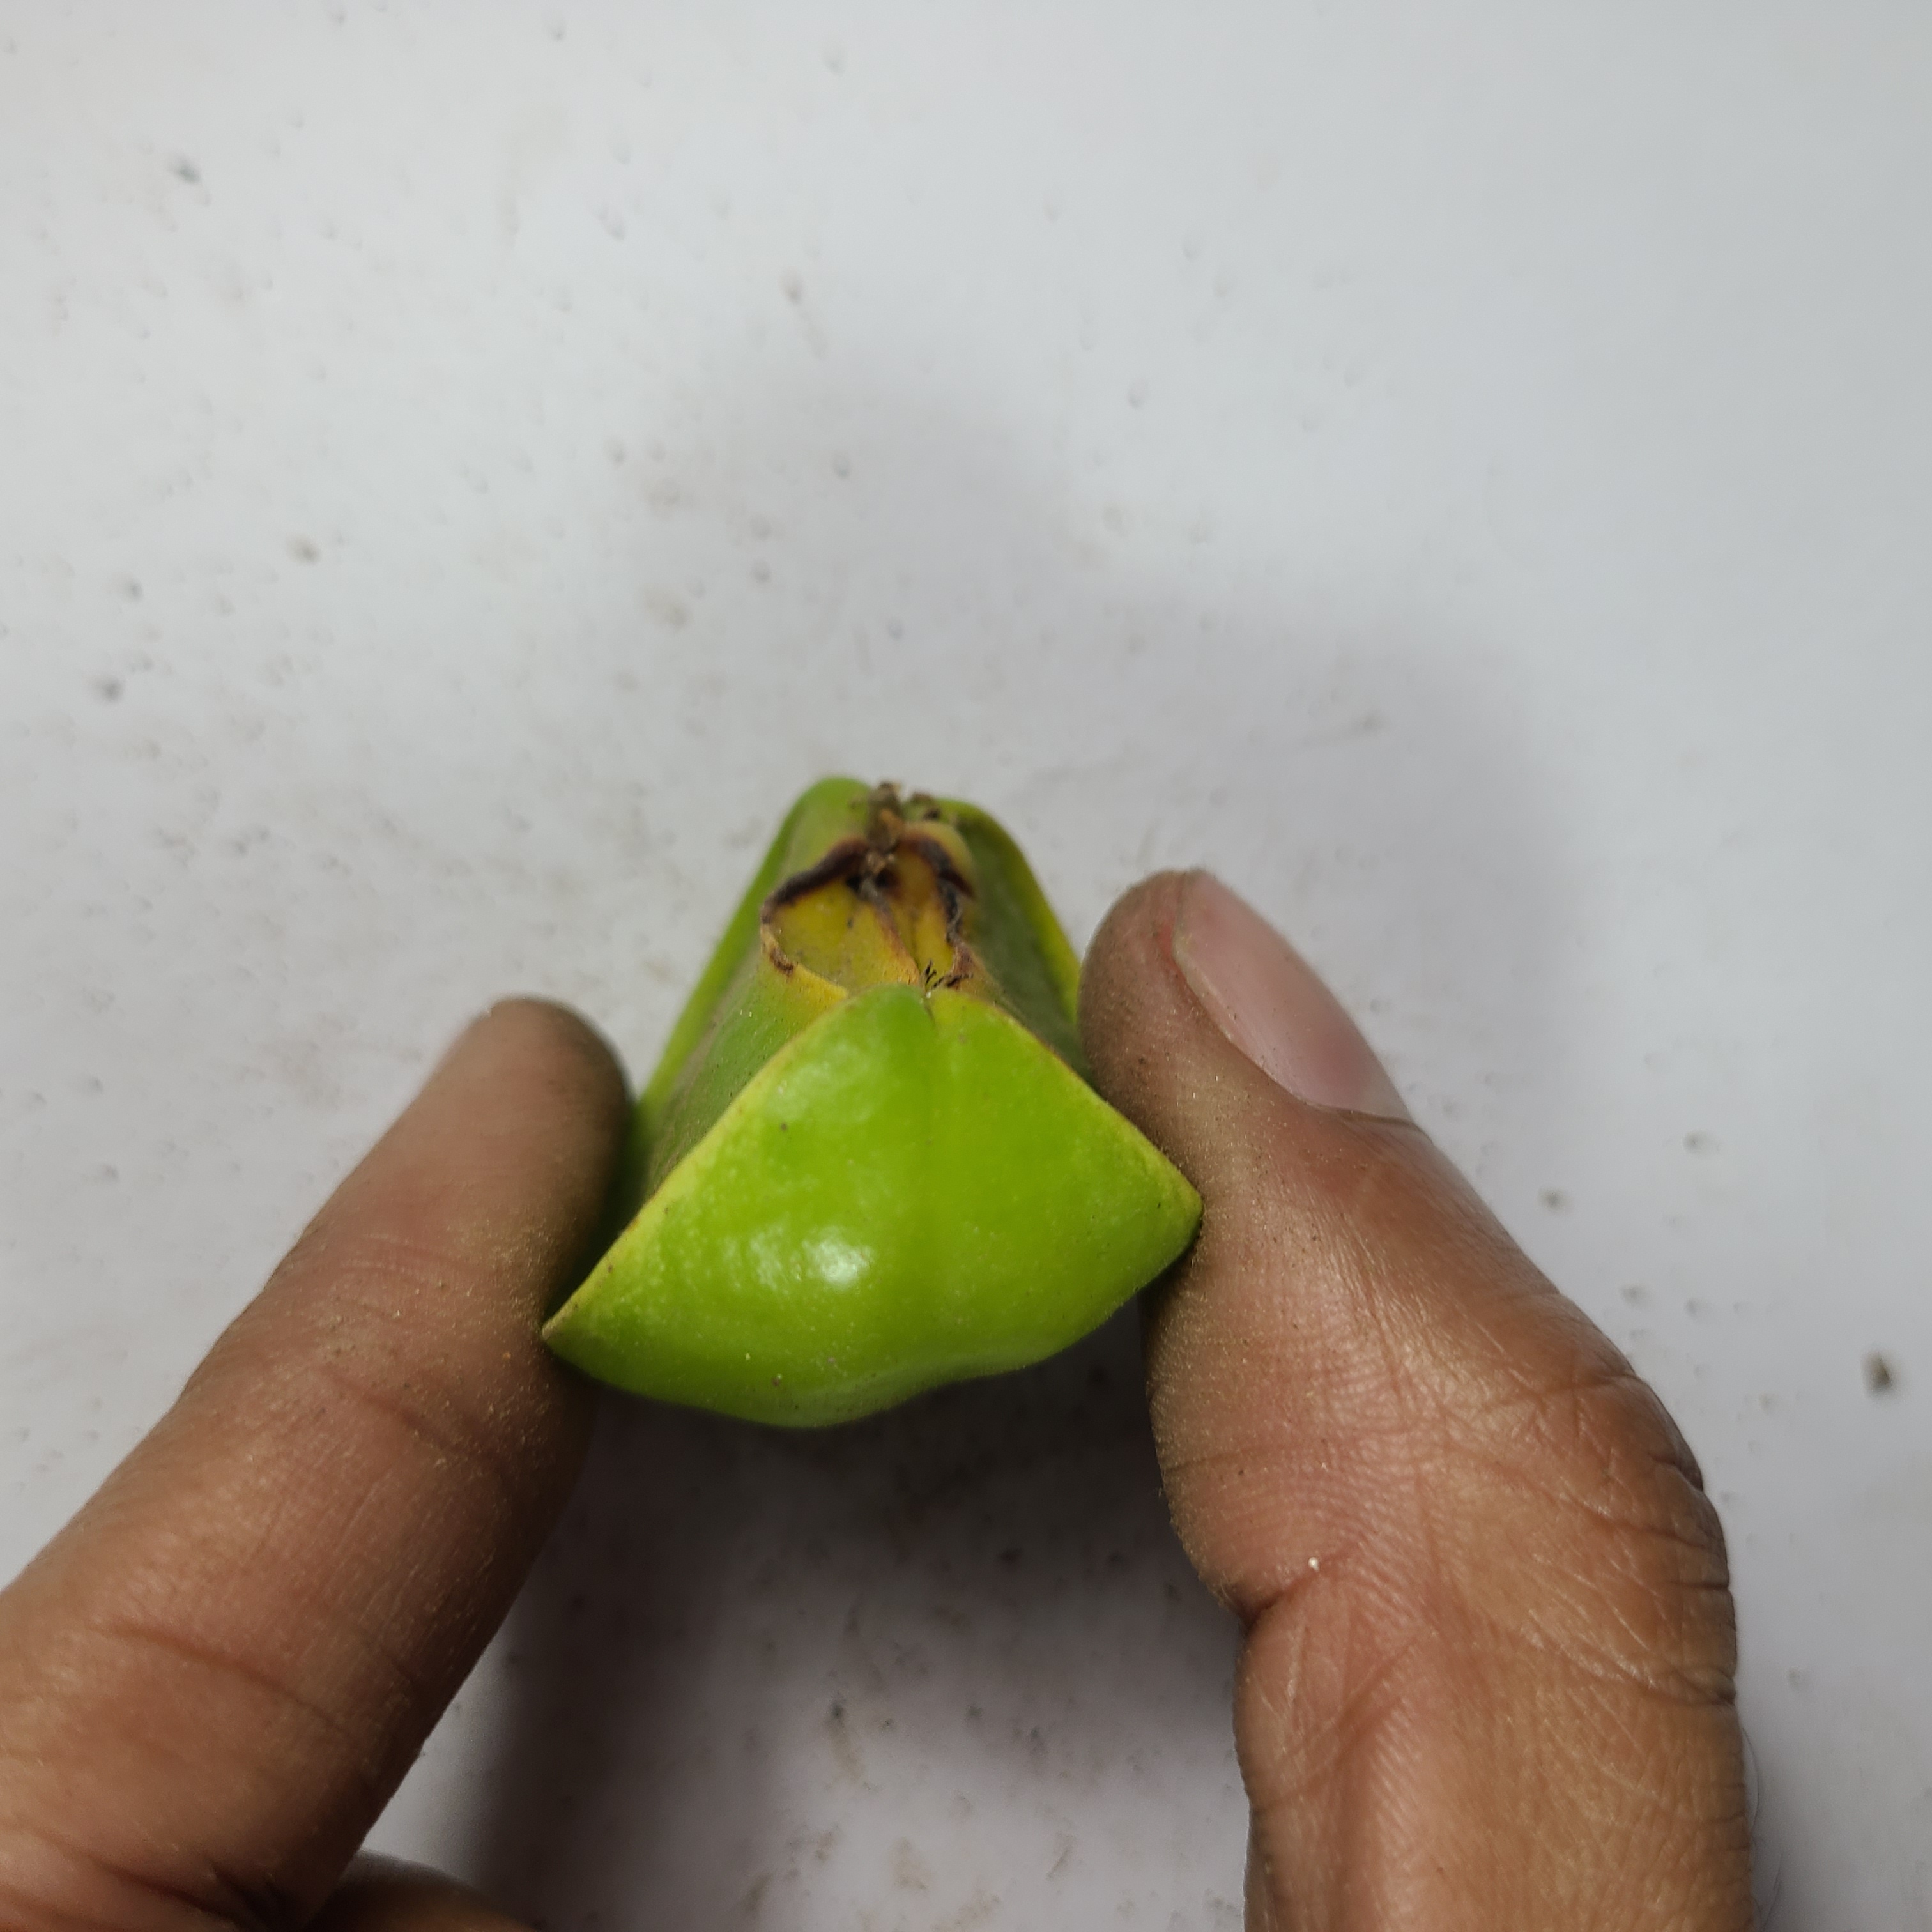
Label: Unhealthy Fruits